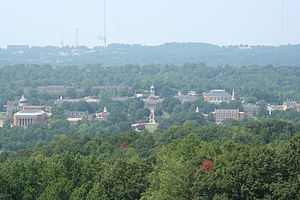
Homewood (Alabama)
Homewood er en by i den centrale del af staten Alabama i USA. Byen ligger i Jefferson County og er en forstad til byen Birmingham syd for byens centrum. Den har 25.708 indbyggere. Homewood er sæde for Samford University.